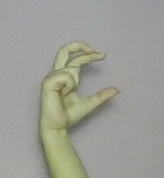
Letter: thal